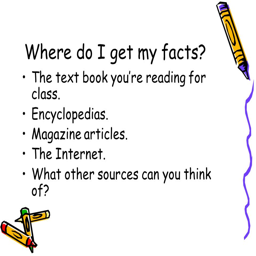
where do i get my facts the text book you 're reading for class .